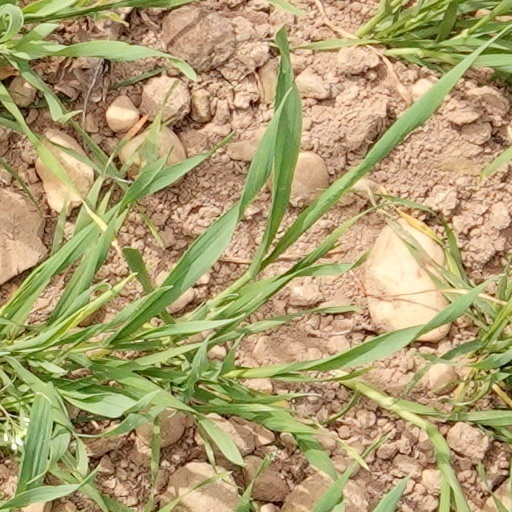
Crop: wheat